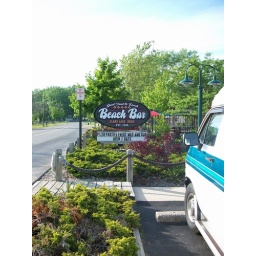
Taken on the new bike bath around Clark Lake.